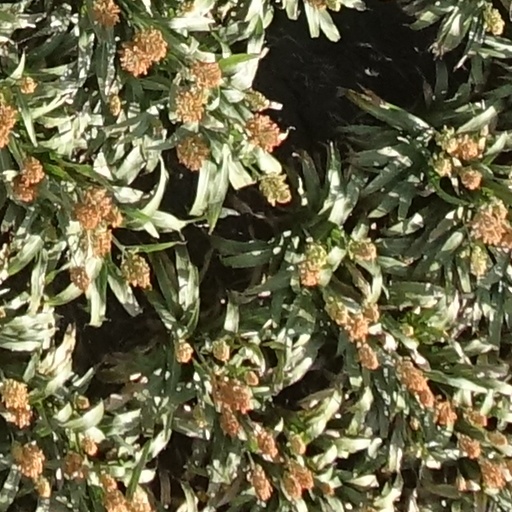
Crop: sorghum